Konstantin Mekhonoshin

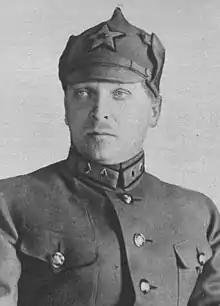

Konstantin Aleksandrovich Mekhonoshin (7 May, 1938) was a Russian Bolshevik revolutionary, Soviet military figure and politician.